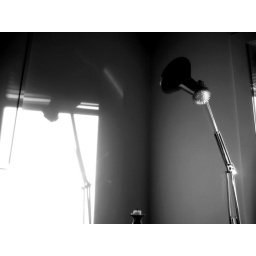
lamp in the kitchen